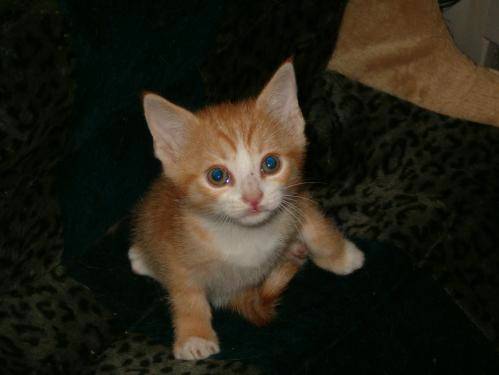
Label: cat